LGBTQ people and Islam

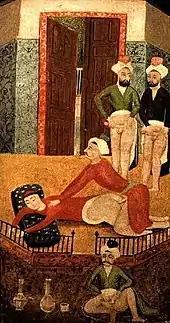
Ottoman illustration depicting a young man used for group sex (from "Sawaqub al-Manaquib"), 19th century

According to Georg Klauda, in the 19th and early 20th century, homosexual sexual contact was viewed as relatively commonplace in parts of the Middle East, owing in part to widespread sex segregation, which made heterosexual encounters outside marriage more difficult. Klauda states that "Countless writers and artists such as André Gide, Oscar Wilde, Edward M. Forster, and Jean Genet made pilgrimages in the 19th and 20th centuries from homophobic Europe to Algeria, Morocco, Egypt, and various other Arab countries, where homosexual sex was not only met without any discrimination or subcultural ghettoization whatsoever, but rather, additionally as a result of rigid segregation of the sexes, seemed to be available on every corner." Views about homosexuality have never been universal all across the Islamic world. With reference to the Muslim world more broadly, Tilo Beckers writes that "Besides the endogenous changes in the interpretation of scriptures having a deliberalizing influence that came from within Islamic cultures, the rejection of homosexuality in Islam gained momentum through the exogenous effects of European colonialism, that is, the import of Western cultural understandings of homosexuality as a perversion." University of Münster professor Thomas Bauer points that even though there were many orders of stoning for homosexuality, there is not a single proven case of it being carried out. Bauer continues that "Although contemporary Islamist movements decry homosexuality as a form of Western decadence, the current prejudice against it among Muslim publics stems from an amalgamation of traditional Islamic legal theory with popular notions that were imported from Europe during the colonial era, when Western military and economic superiority made Western notions of sexuality particularly influential in the Muslim world."